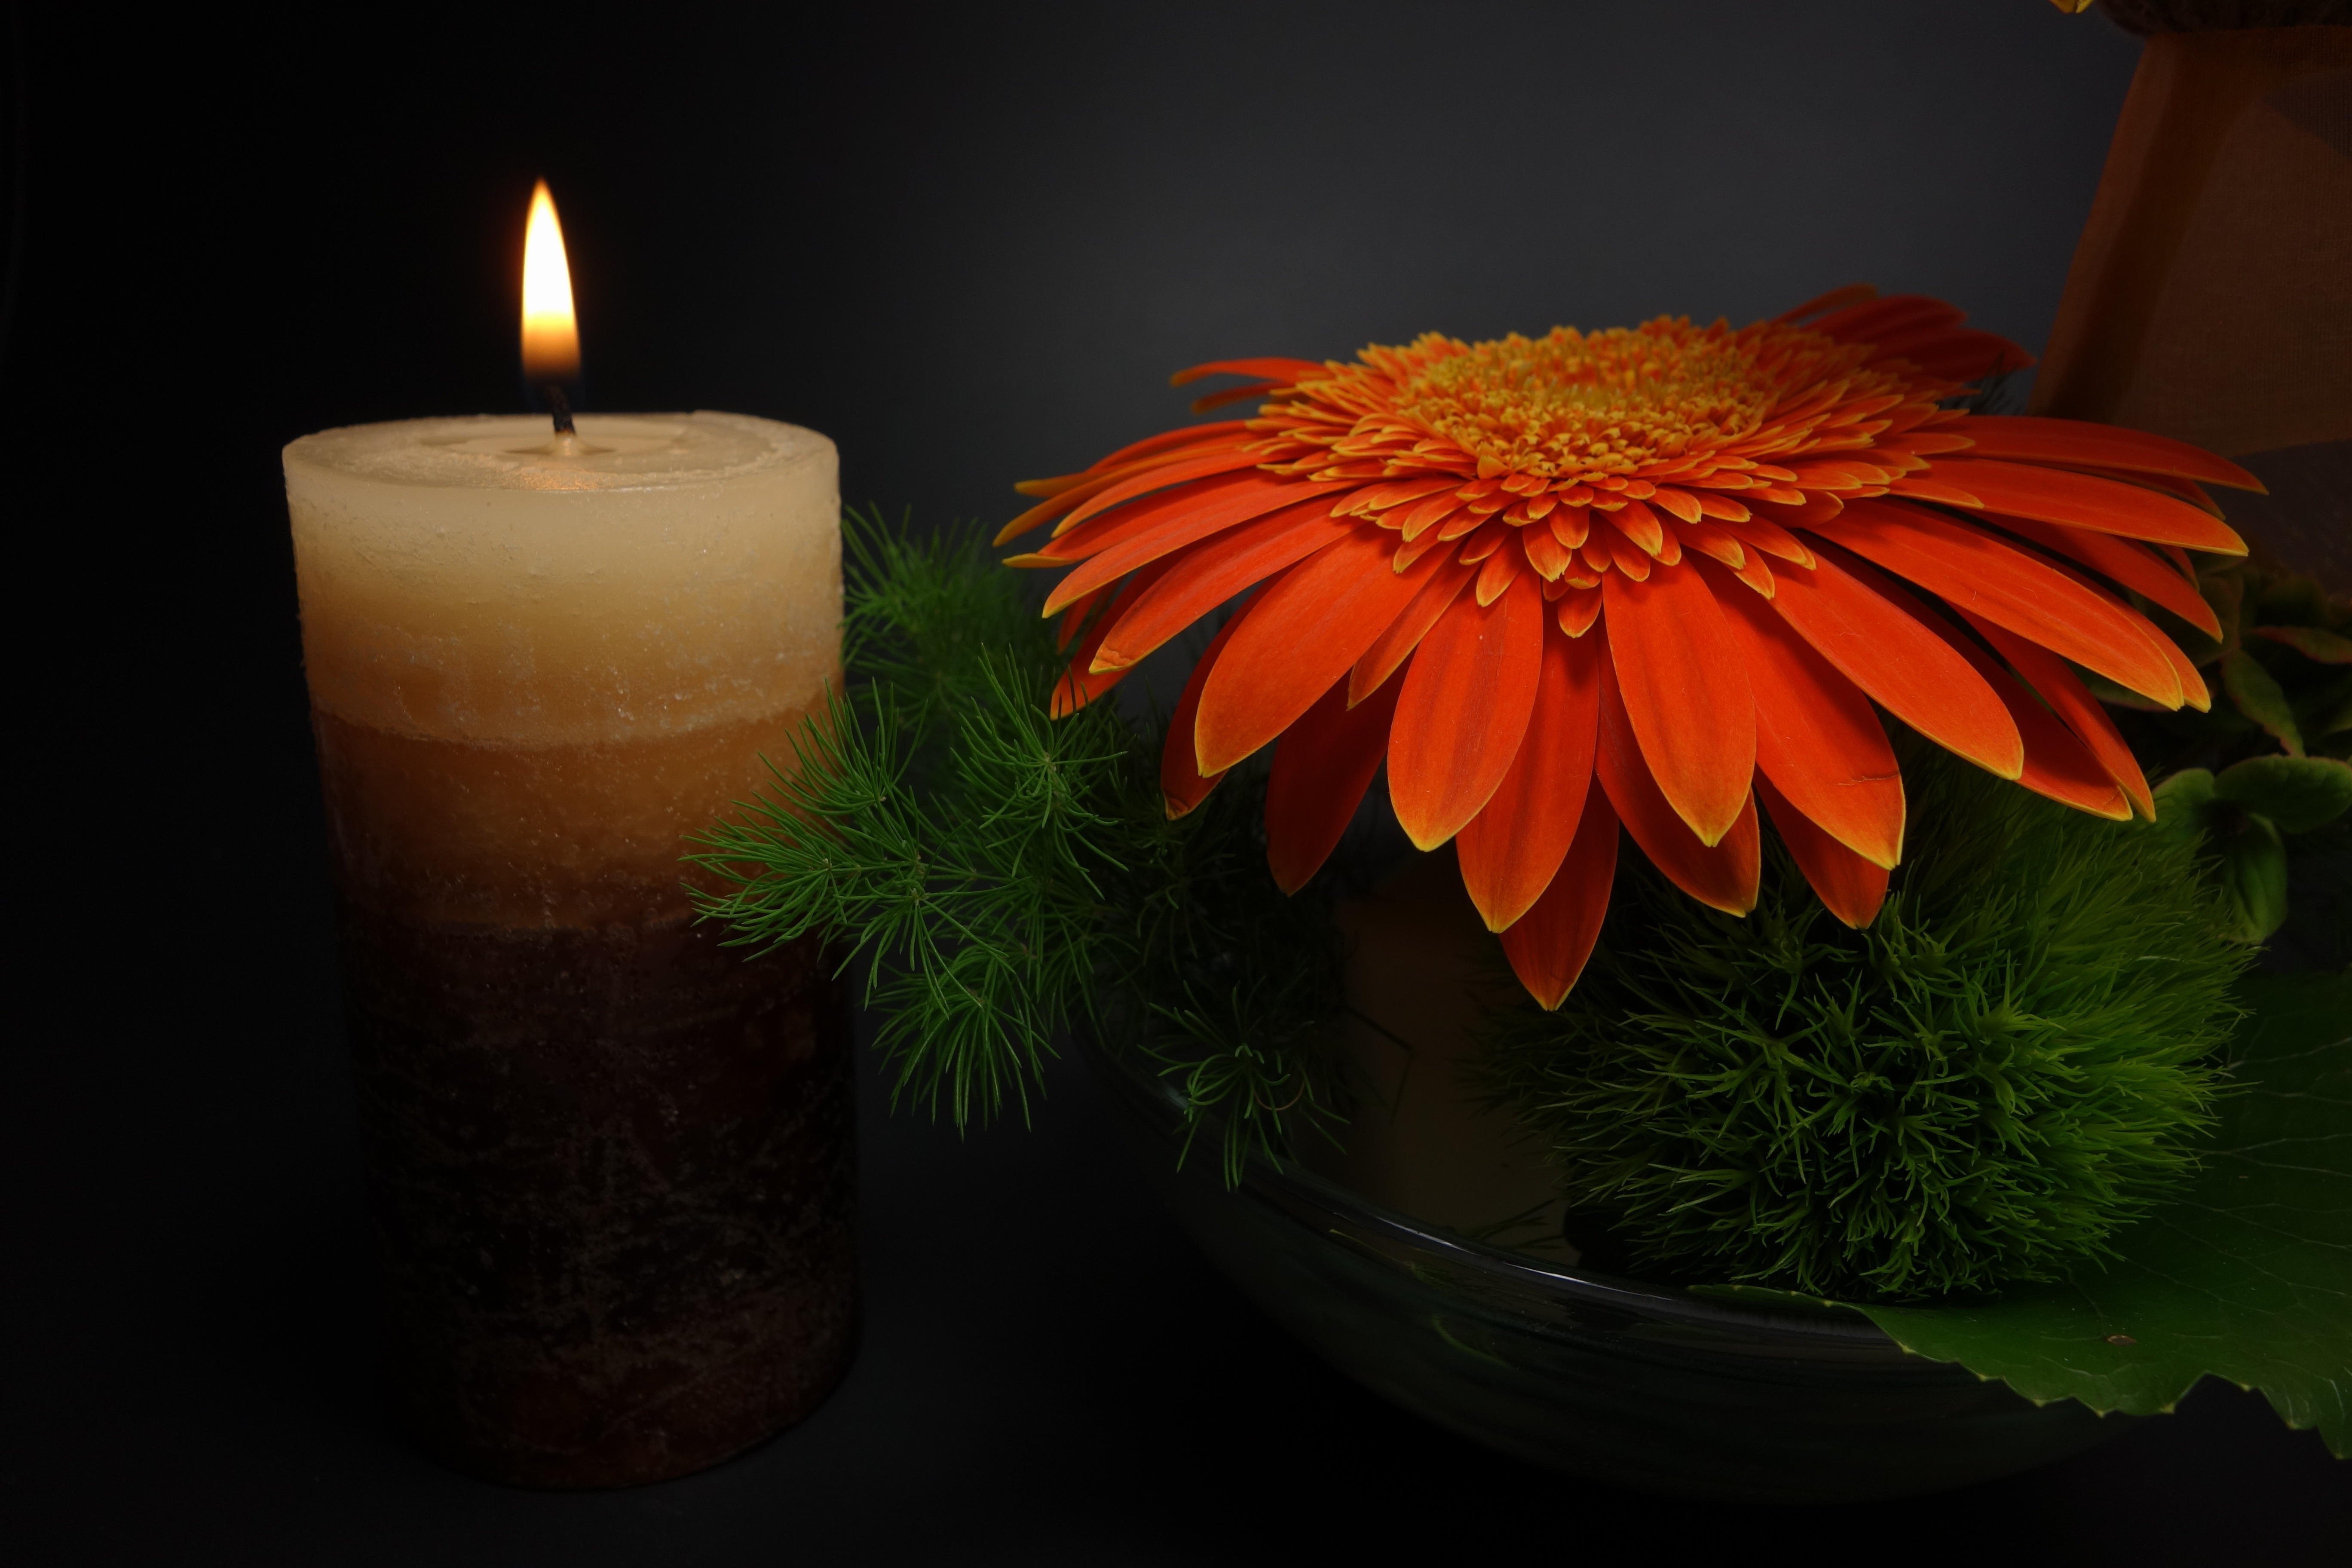
plant, flower, petal, sadness, red, memory, cemetery, black, death, candle, lighting, faith, commemorate, candlelight, mourning, force, macro photography, grabschmuck, still life photography